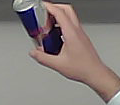
Product: redbull_energydrink